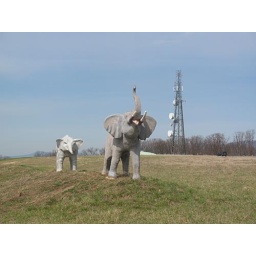
Elephants with cell phone tower in the background